Sports rating system

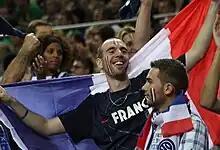
France national basketball team fans

When two teams of equal quality play, the team at home tends to win more often. The size of the effect changes based on the era of play, game type, season length, sport, even number of time zones crossed. But across all conditions, "simply playing at home increases the chances of winning." A win away from home is therefore seen more favorably than a win at home, because it was more challenging. Home advantage (which, for sports played on a pitch, is almost always called "home field advantage") is also based on the qualities of the individual stadium and crowd; the advantage in the NFL can be more than a 4-point difference from the stadium with the least advantage to the stadium with the most.